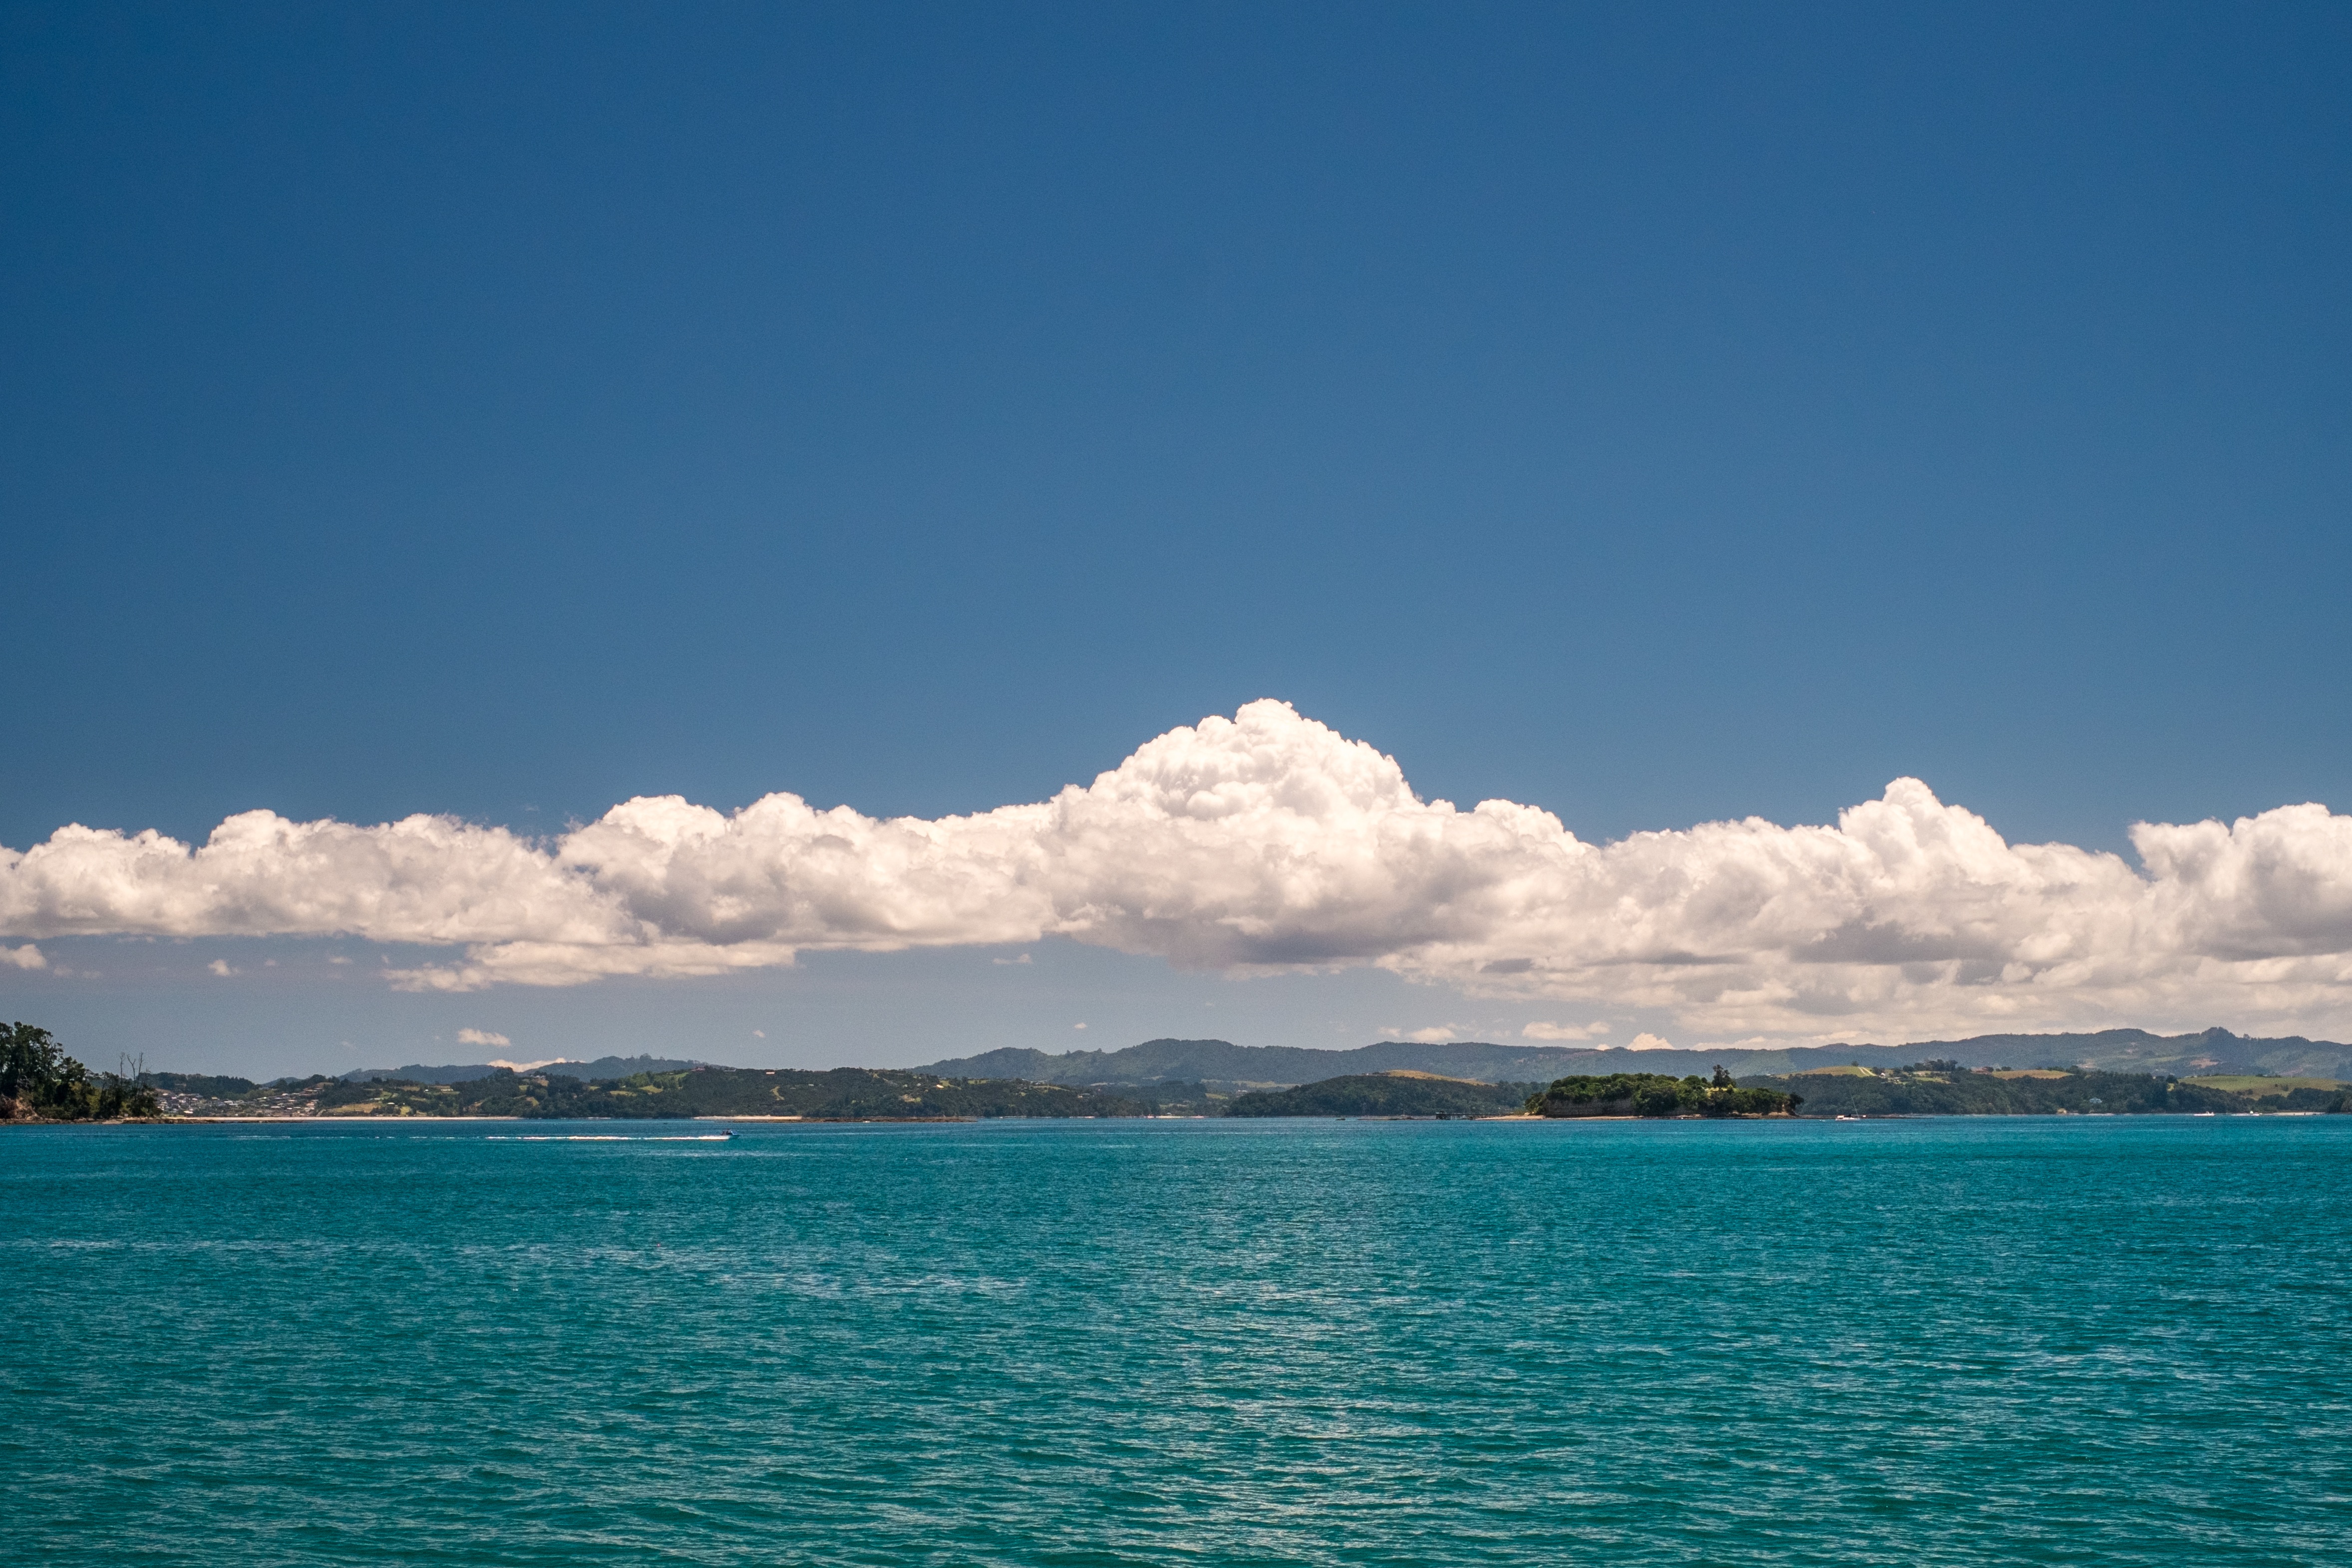
sea, coast, ocean, horizon, cloud, sky, lake, dusk, bay, body of water, cape